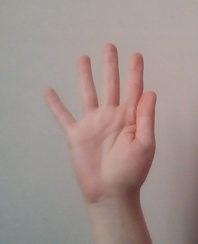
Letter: sheen